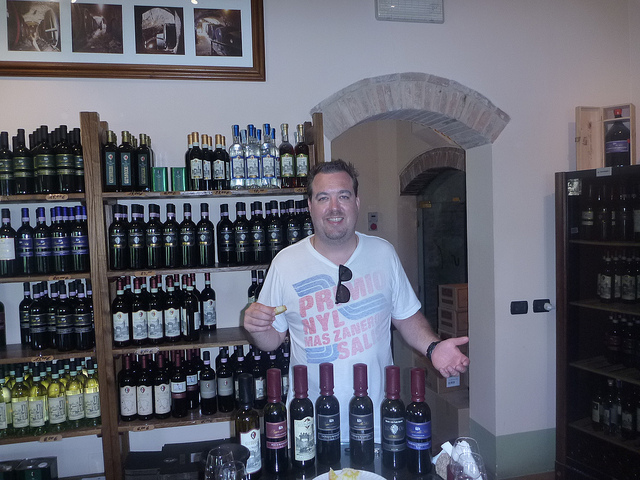
user: Given an image and a question. Answer the question in a short answer. Question: What is around the man? Short Answer:
assistant: wine bottle